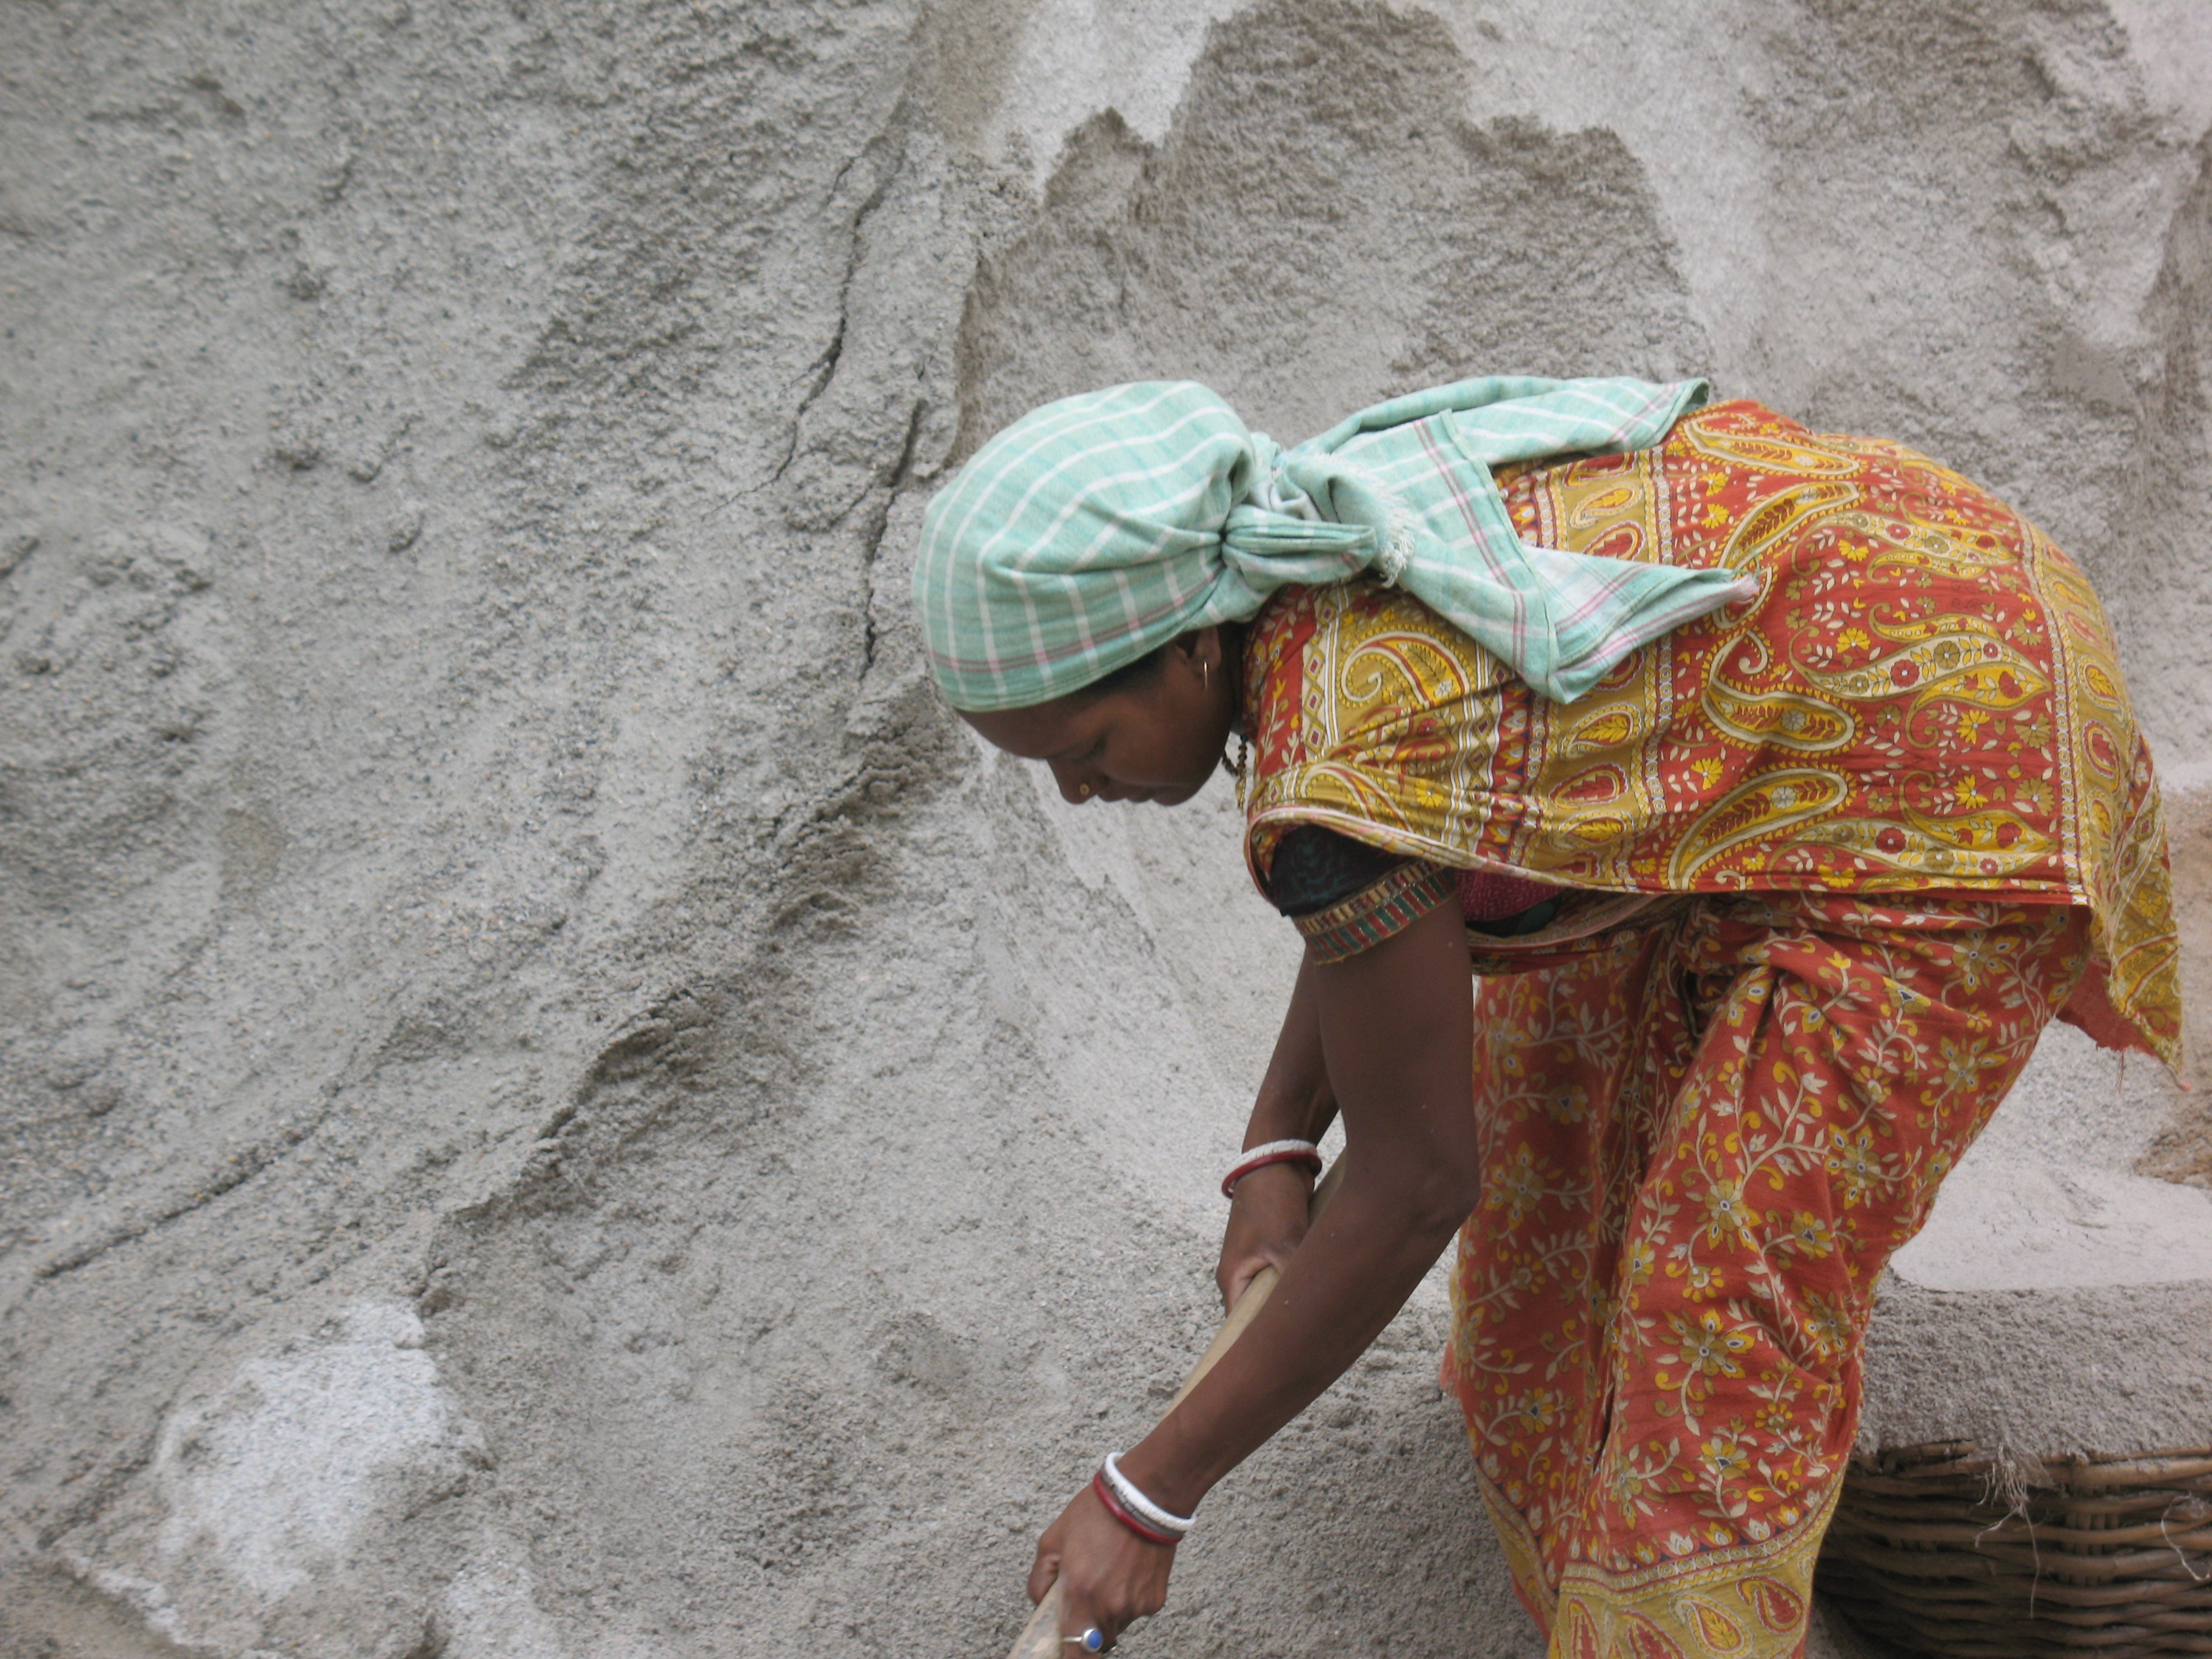
woman, construction, worker, temple, india, manual, poor, labourer, labour